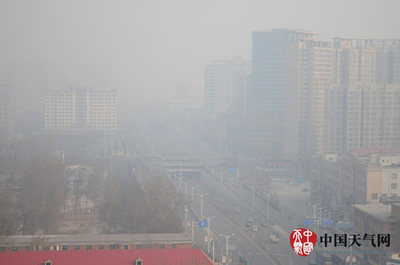
Weather: foggy or hazy